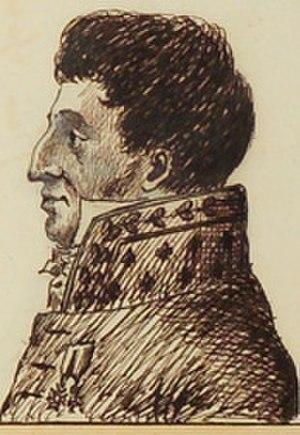
Auguste-Michel-Félicité Le Tellier de Souvré, marquis de Louvois